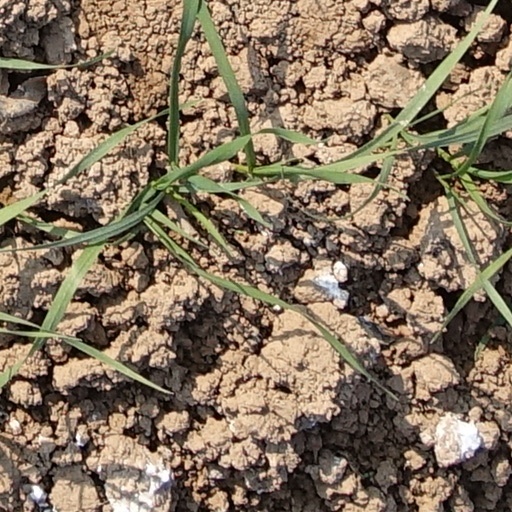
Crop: wheat